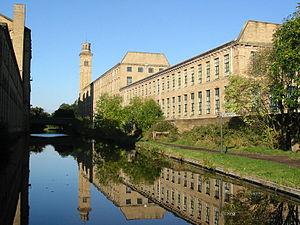
Usine à Saltaire. עברית: מפעלו של טיטוס סאלט בסאלטייר שבברדפורד. אתר מורשת עולמית של אונסקו.
Cette liste des musées du West Yorkshire, Angleterre contient des musées qui sont définis dans ce contexte comme des institutions qui recueillent et soignent des objets d'intérêt culturel, artistique, scientifique ou historique. leurs collections ou expositions connexes disponibles pour la consultation publique. Sont également inclus les galeries d'art à but non lucratif et les galeries d'art universitaires. Les musées virtuels ne sont pas inclus.
Saltaire est une ville industrielle, modèle de l'époque victorienne, située dans le Yorkshire de l'Ouest en Angleterre et inscrite depuis 2001 sur la liste du patrimoine mondial.